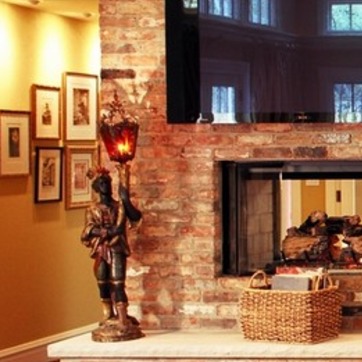
Material: brick